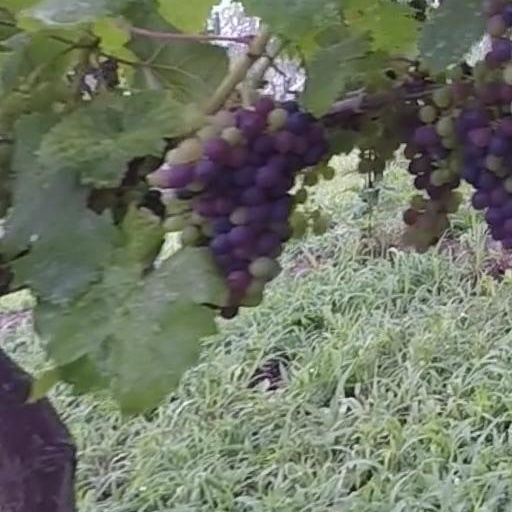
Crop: grape